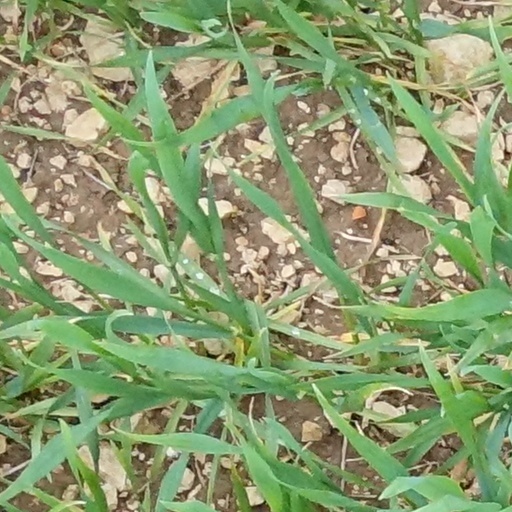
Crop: wheat